Your Power

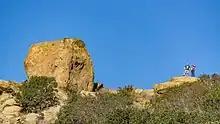
The music video for "Your Power" is set in the deserts of the Simi Valley.

Eilish directed the music video for "Your Power", which premiered the same day as the song's release. This marked the fourth time that she acted as director for her own music videos. Within one week of release, the video amassed over 50million views on YouTube.